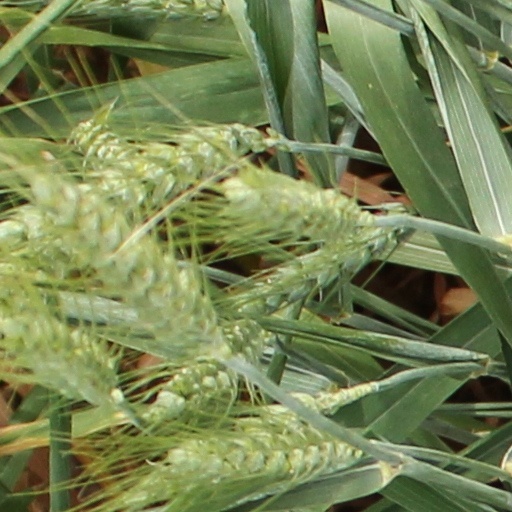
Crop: wheat